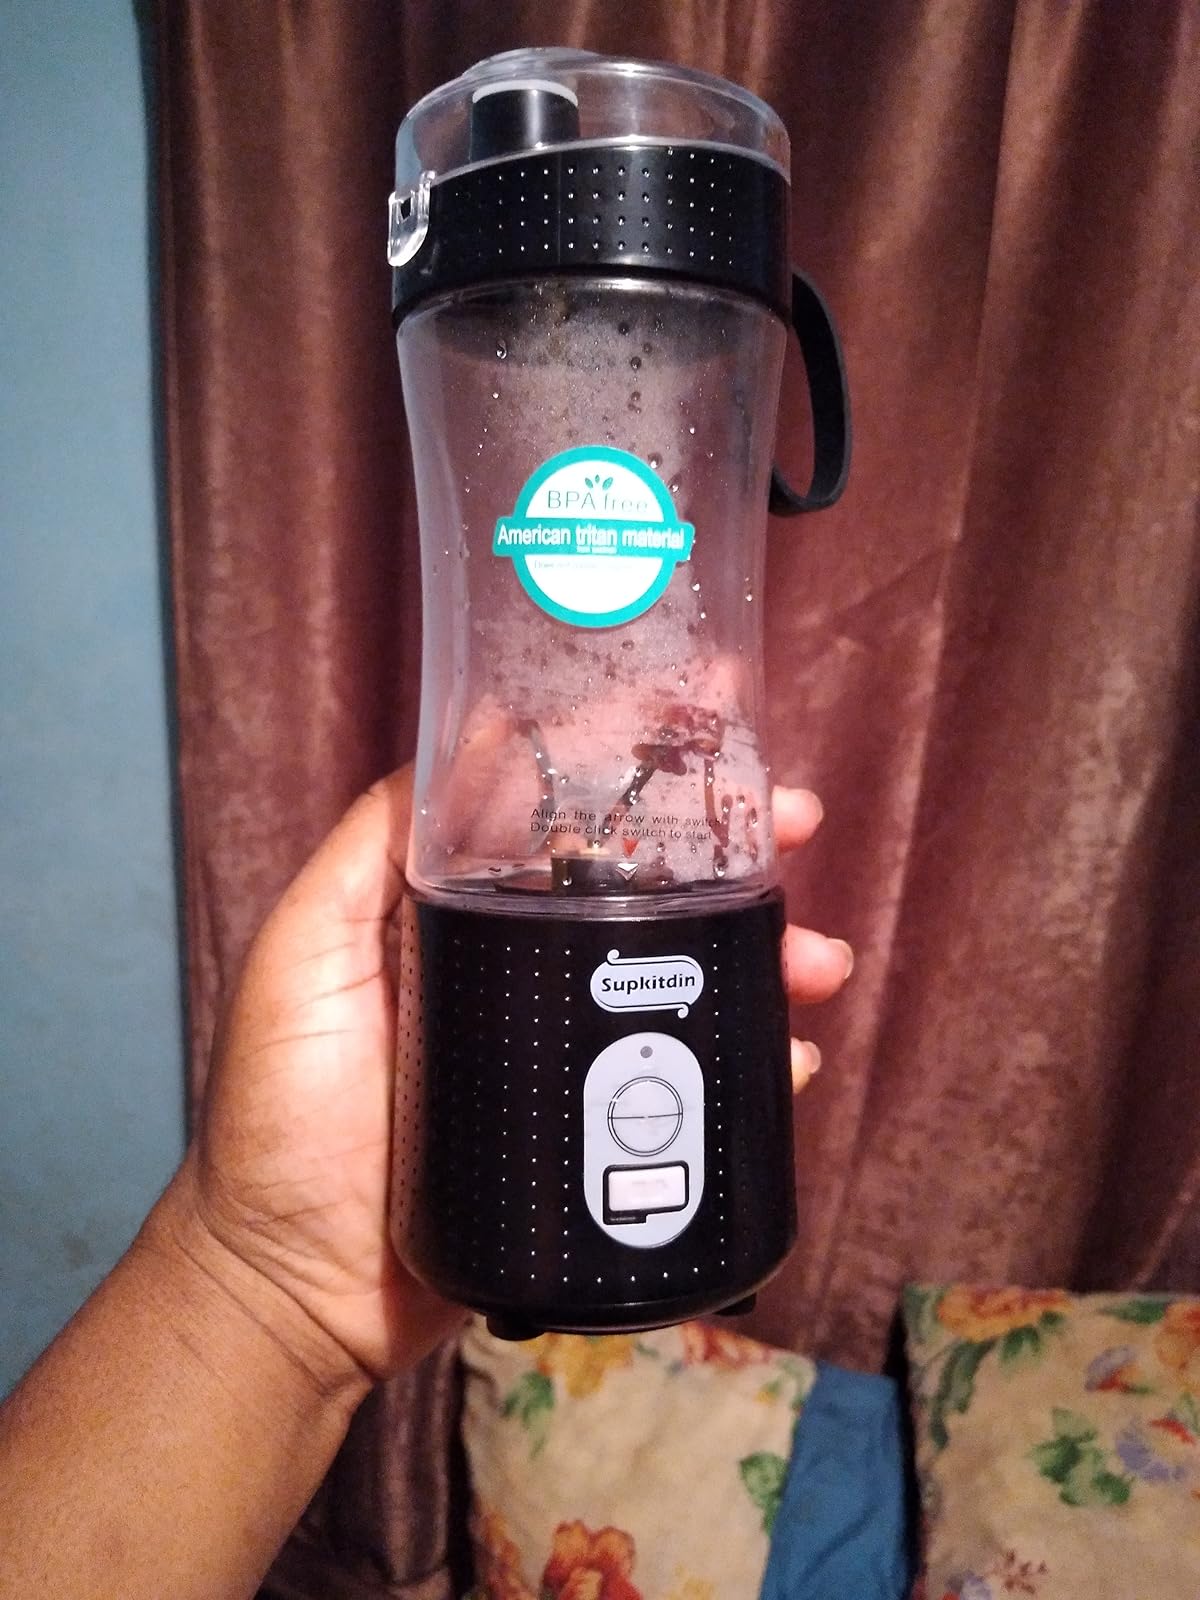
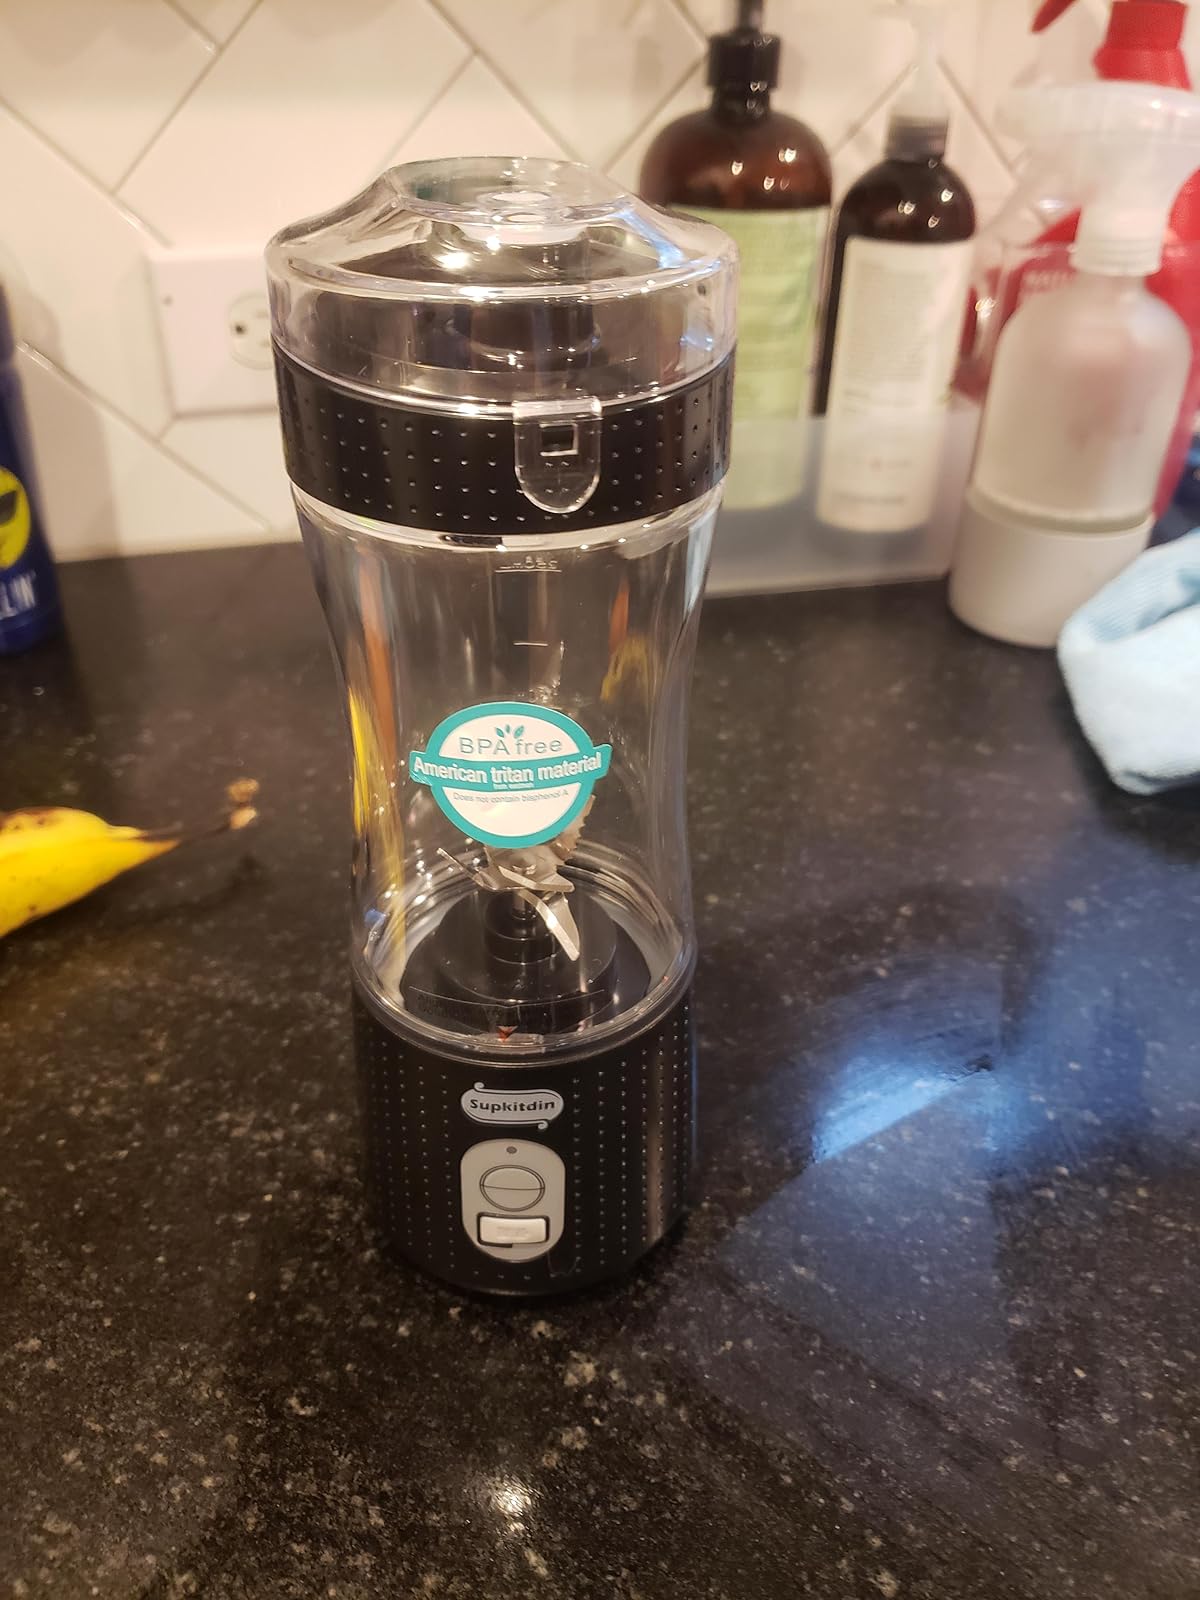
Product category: items_blender
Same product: yes